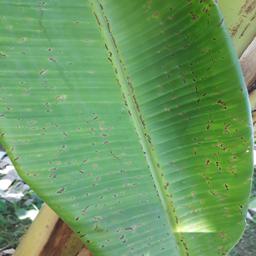
Label: BLACK SIGATOKA